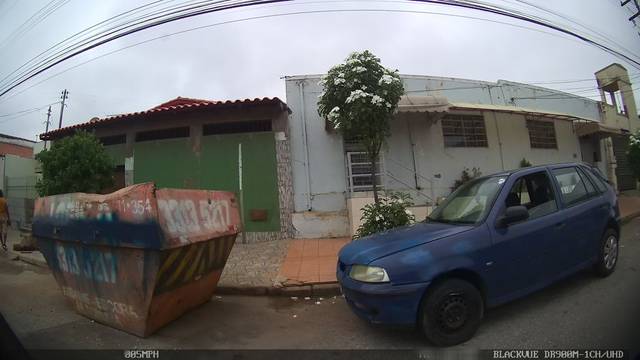
Region: Brazil
Coordinates: -16.33, -48.963